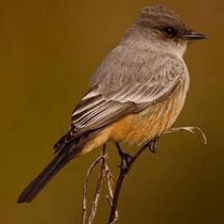
Species: SAYS PHOEBE
Scientific name: SAYORNIS SAYA